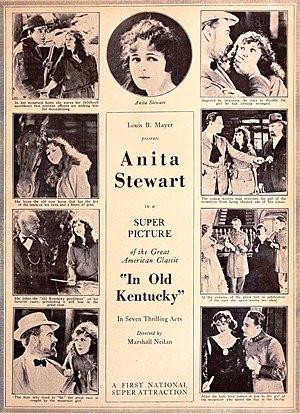
In Old Kentucky est un film muet américain réalisé par Marshall Neilan et produit par Louis B. Mayer, sorti en 1919.